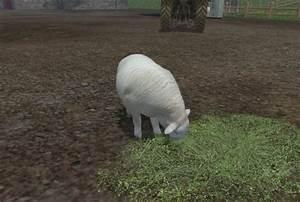
sheep